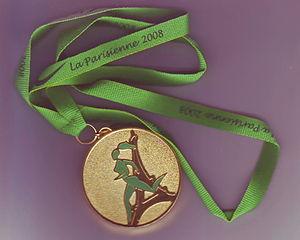
médaille de la course ""La Parisienne"", 2008 - Paris - France
La Parisienne est une course à pied réservée aux femmes organisée à Paris en septembre chaque année depuis 1997, sur une distance de l’ordre de 6,7 km. Depuis 2002 son parcours est tracé en plein cœur de Paris. La mairie de Paris, partenaire institutionnel de l’épreuve, apporte son soutien à l’organisation de la course par l’intermédiaire de ses différents services.